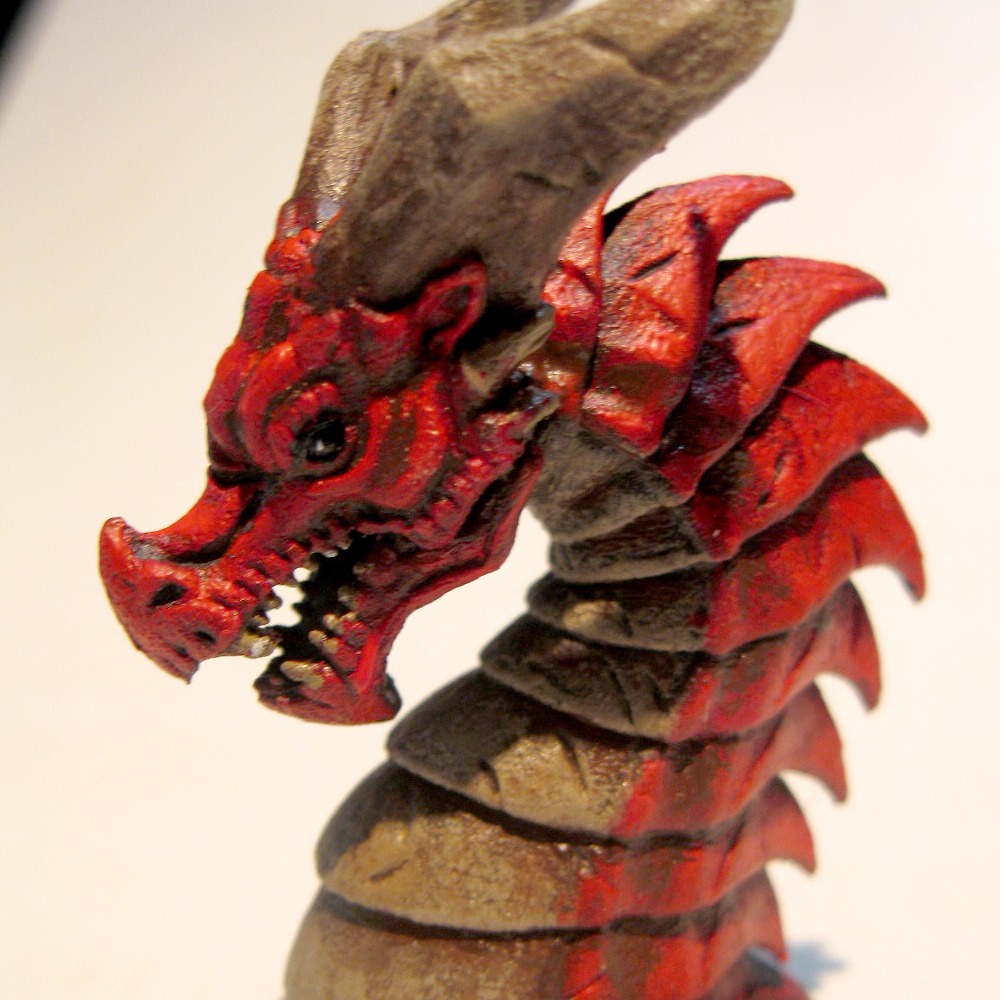
미적 점수 (1~10점): 7